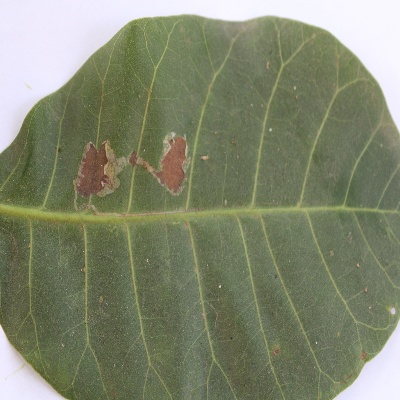
Crop: Cashew
Condition: leaf miner